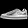
Label: Sneaker